Uche Ekwunife

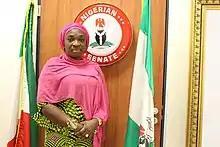
Senator Uche Ekwunife

Uche Lilian Ekwunife (née Ogudebe born 12 January 1970) is a Nigerian politician who was recently a Senator representing the people of Anambra Central Senatorial District of Anambra State. She is known as one of the most active female senators in the House.